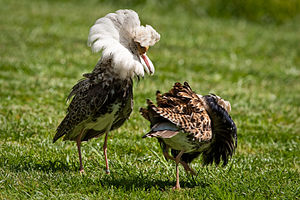
Brushane
Brushane Philomachus pugnax er en ca. 30 cm stor vadefugl som tilhører sneppefuglene.